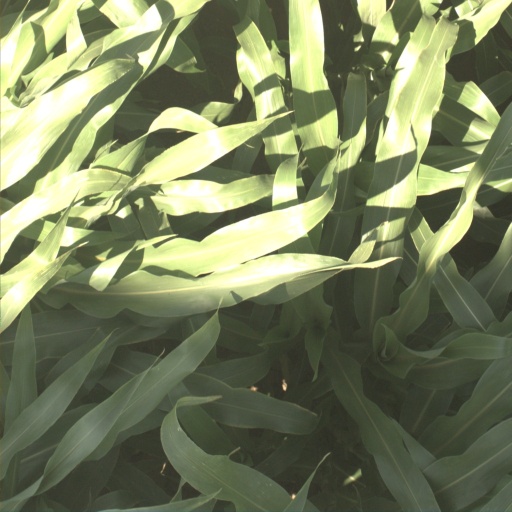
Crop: sorghum